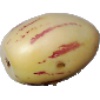
Label: Pepino 1